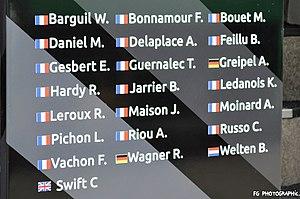
Effectif 2019 en inscription sur le bus de l'équipe
La saison 2019 de l'équipe cycliste Arkéa-Samsic est la quinzième de cette équipe.
L'équipe Arkéa-Samsic est une équipe de cyclisme sur route professionnelle française. Depuis 2020, elle a le statut d'UCI ProTeam. Elle est dirigée par Emmanuel Hubert.